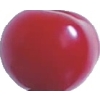
Label: cherry_sour